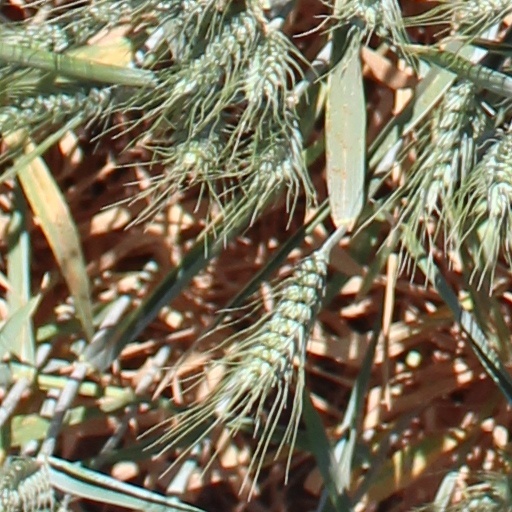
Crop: wheat